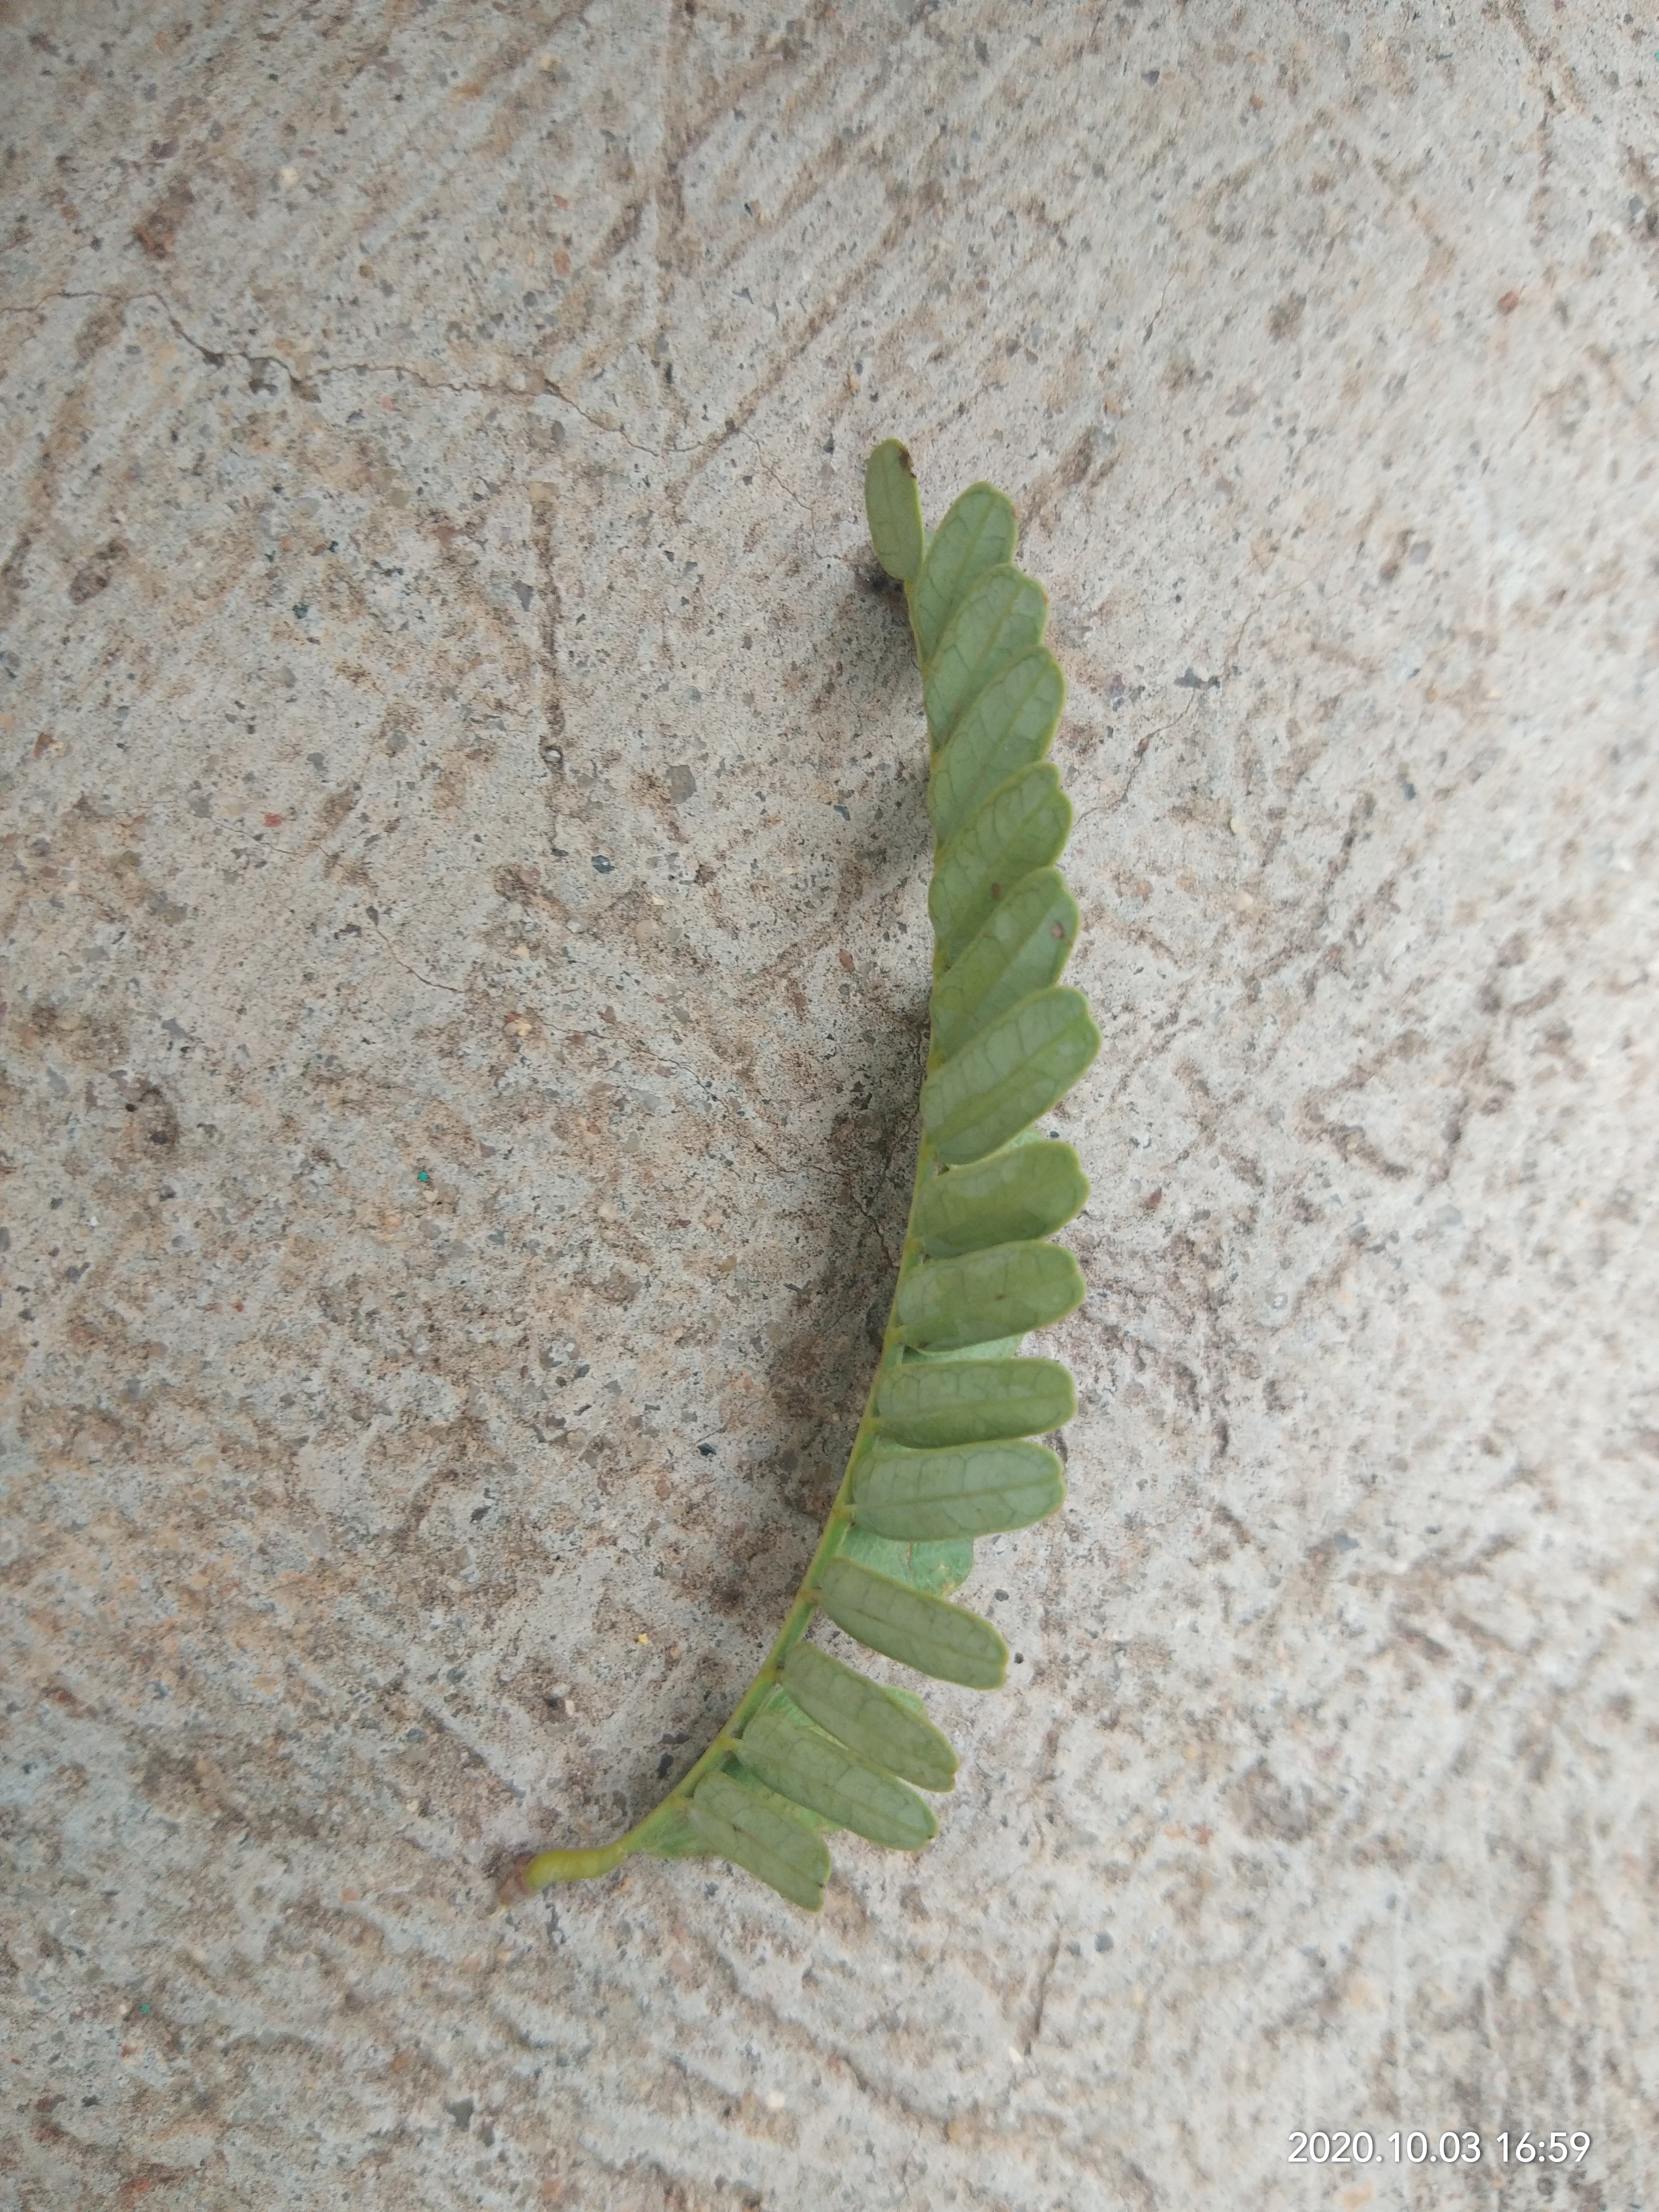
Plant: Tamarind